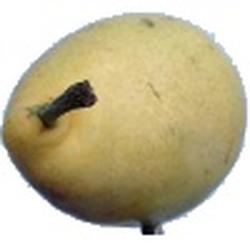
Label: Pear